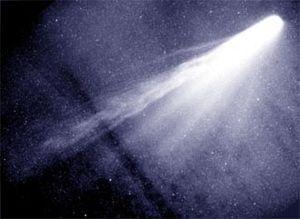
L'histoire de la mécanique débute réellement avec Galilée. Mais cette science prend ses racines dans des savoirs bien plus anciens, notamment avec les réflexions d'Archimède ou d'Aristote.
Une comète est, en astronomie, un petit corps céleste constitué d'un noyau de glace et de poussière en orbite autour d'une étoile. Lorsque son orbite, qui a généralement la forme d'une ellipse très allongée, l'amène près de cette étoile, la comète est exposée à diverses forces émanant de cette dernière : vent stellaire, pression de radiation et gravitation. Le noyau s'entoure alors d'une sorte de fine atmosphère brillante constituée de gaz et de poussières, appelée chevelure ou coma, souvent prolongée de deux traînées lumineuses composées également de gaz et de poussières, les queues, qui peuvent s'étendre sur plusieurs dizaines de millions de kilomètres.